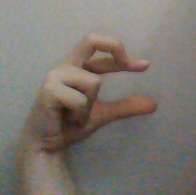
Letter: thal